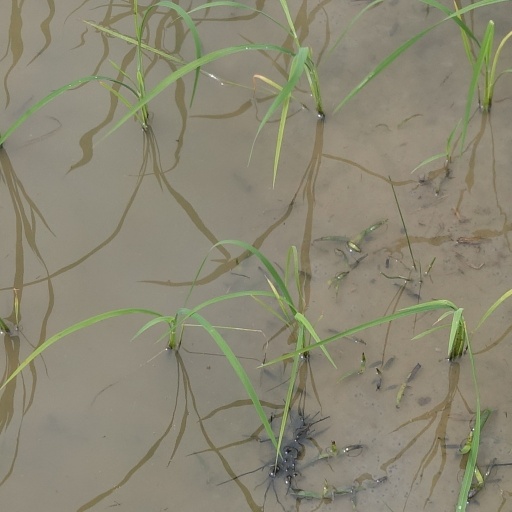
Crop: rice